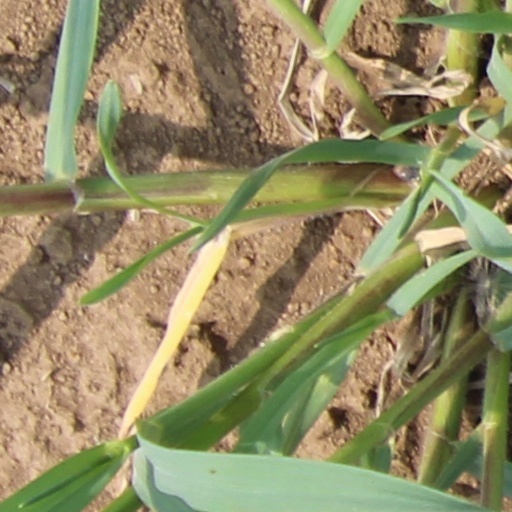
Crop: wheat